Pro Football Hall of Fame

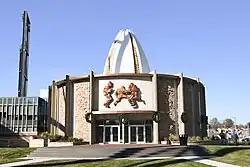
Original entrance to the Pro Football Hall of Fame

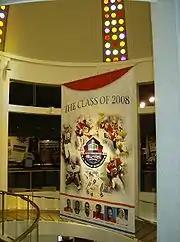
Inside the original structure in 2008

The city of Canton, Ohio, successfully lobbied the NFL to have the Hall of Fame built in Canton, citing three reasons. First, the NFL was founded in Canton on September 17, , (at that time it was known as the American Professional Football Association). Second, the now-defunct Canton Bulldogs were a successful pro football team and the NFL's first repeat champion (in 1922 and 1923). Third, the Canton community held a fundraising effort that garnered nearly $400,000 to get the Hall of Fame built. Groundbreaking for the building was held on August 11, 1962, and the Hall of Fame was opened to the public on September 7, 1963.